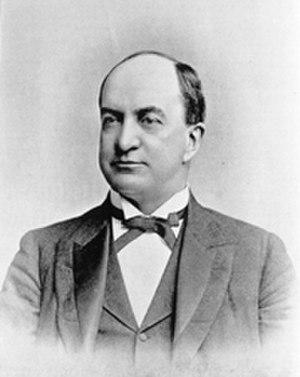
Cette page recense les sénateurs américains de l’État du Kentucky. Les sénateurs du Kentucky appartiennent aux classes 2 et 3. Le Kentucky est actuellement représenté au Sénat américain par les républicains Mitch McConnell et Rand Paul.